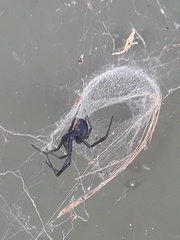
Species: Lactrodectus_hesperus